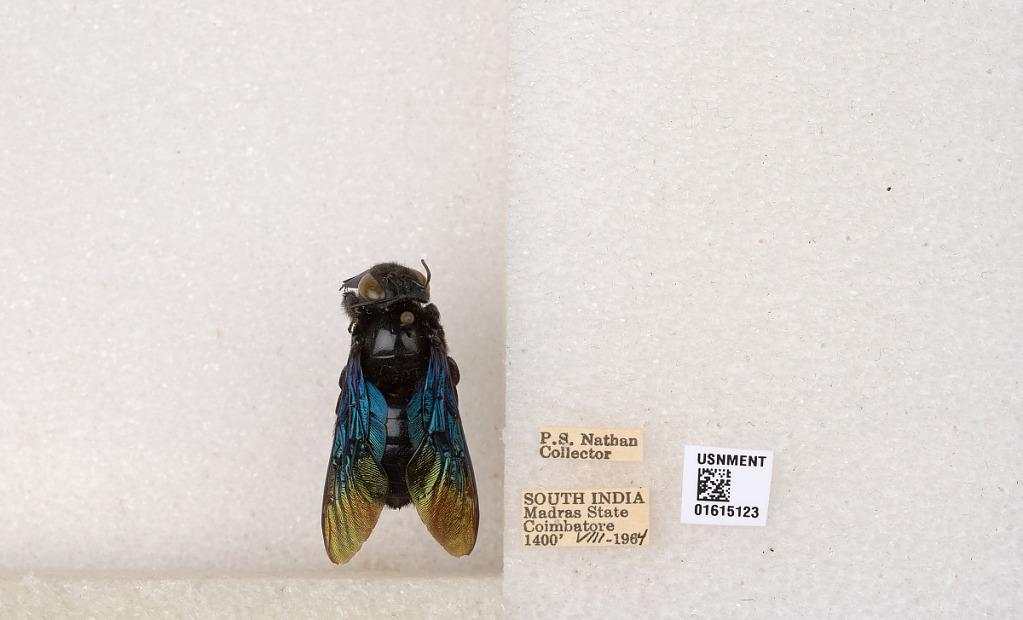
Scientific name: Xylocopa (Biluna) auripennis auripennis Lepeletier
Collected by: P. Nathan
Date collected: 1964-8-1
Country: India
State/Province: Tamil Nadu
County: Coimbatore
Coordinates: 10.9955, 76.9034